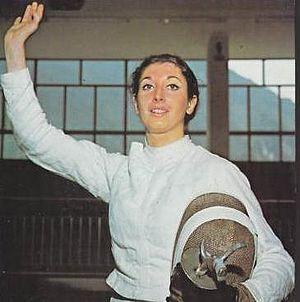
Antonella Ragno-Lonzi est une escrimeuse italienne née le 6 juin 1940 à Venise.